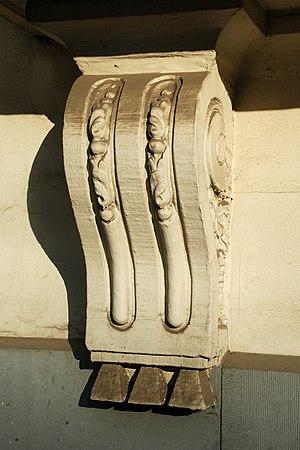
Belgique - Bruxelles - Place Royale - Hôtel des Brasseurs
L'Hôtel des Brasseurs est un édifice qui fait partie du vaste ensemble architectural de style néo-classique de la place Royale de Bruxelles construit entre 1775 et 1782 par les architectes français Jean-Benoît-Vincent Barré et Barnabé Guimard à l'époque des Pays-Bas autrichiens.